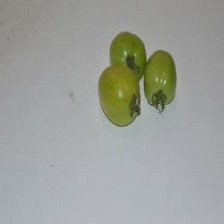
Label: tomato